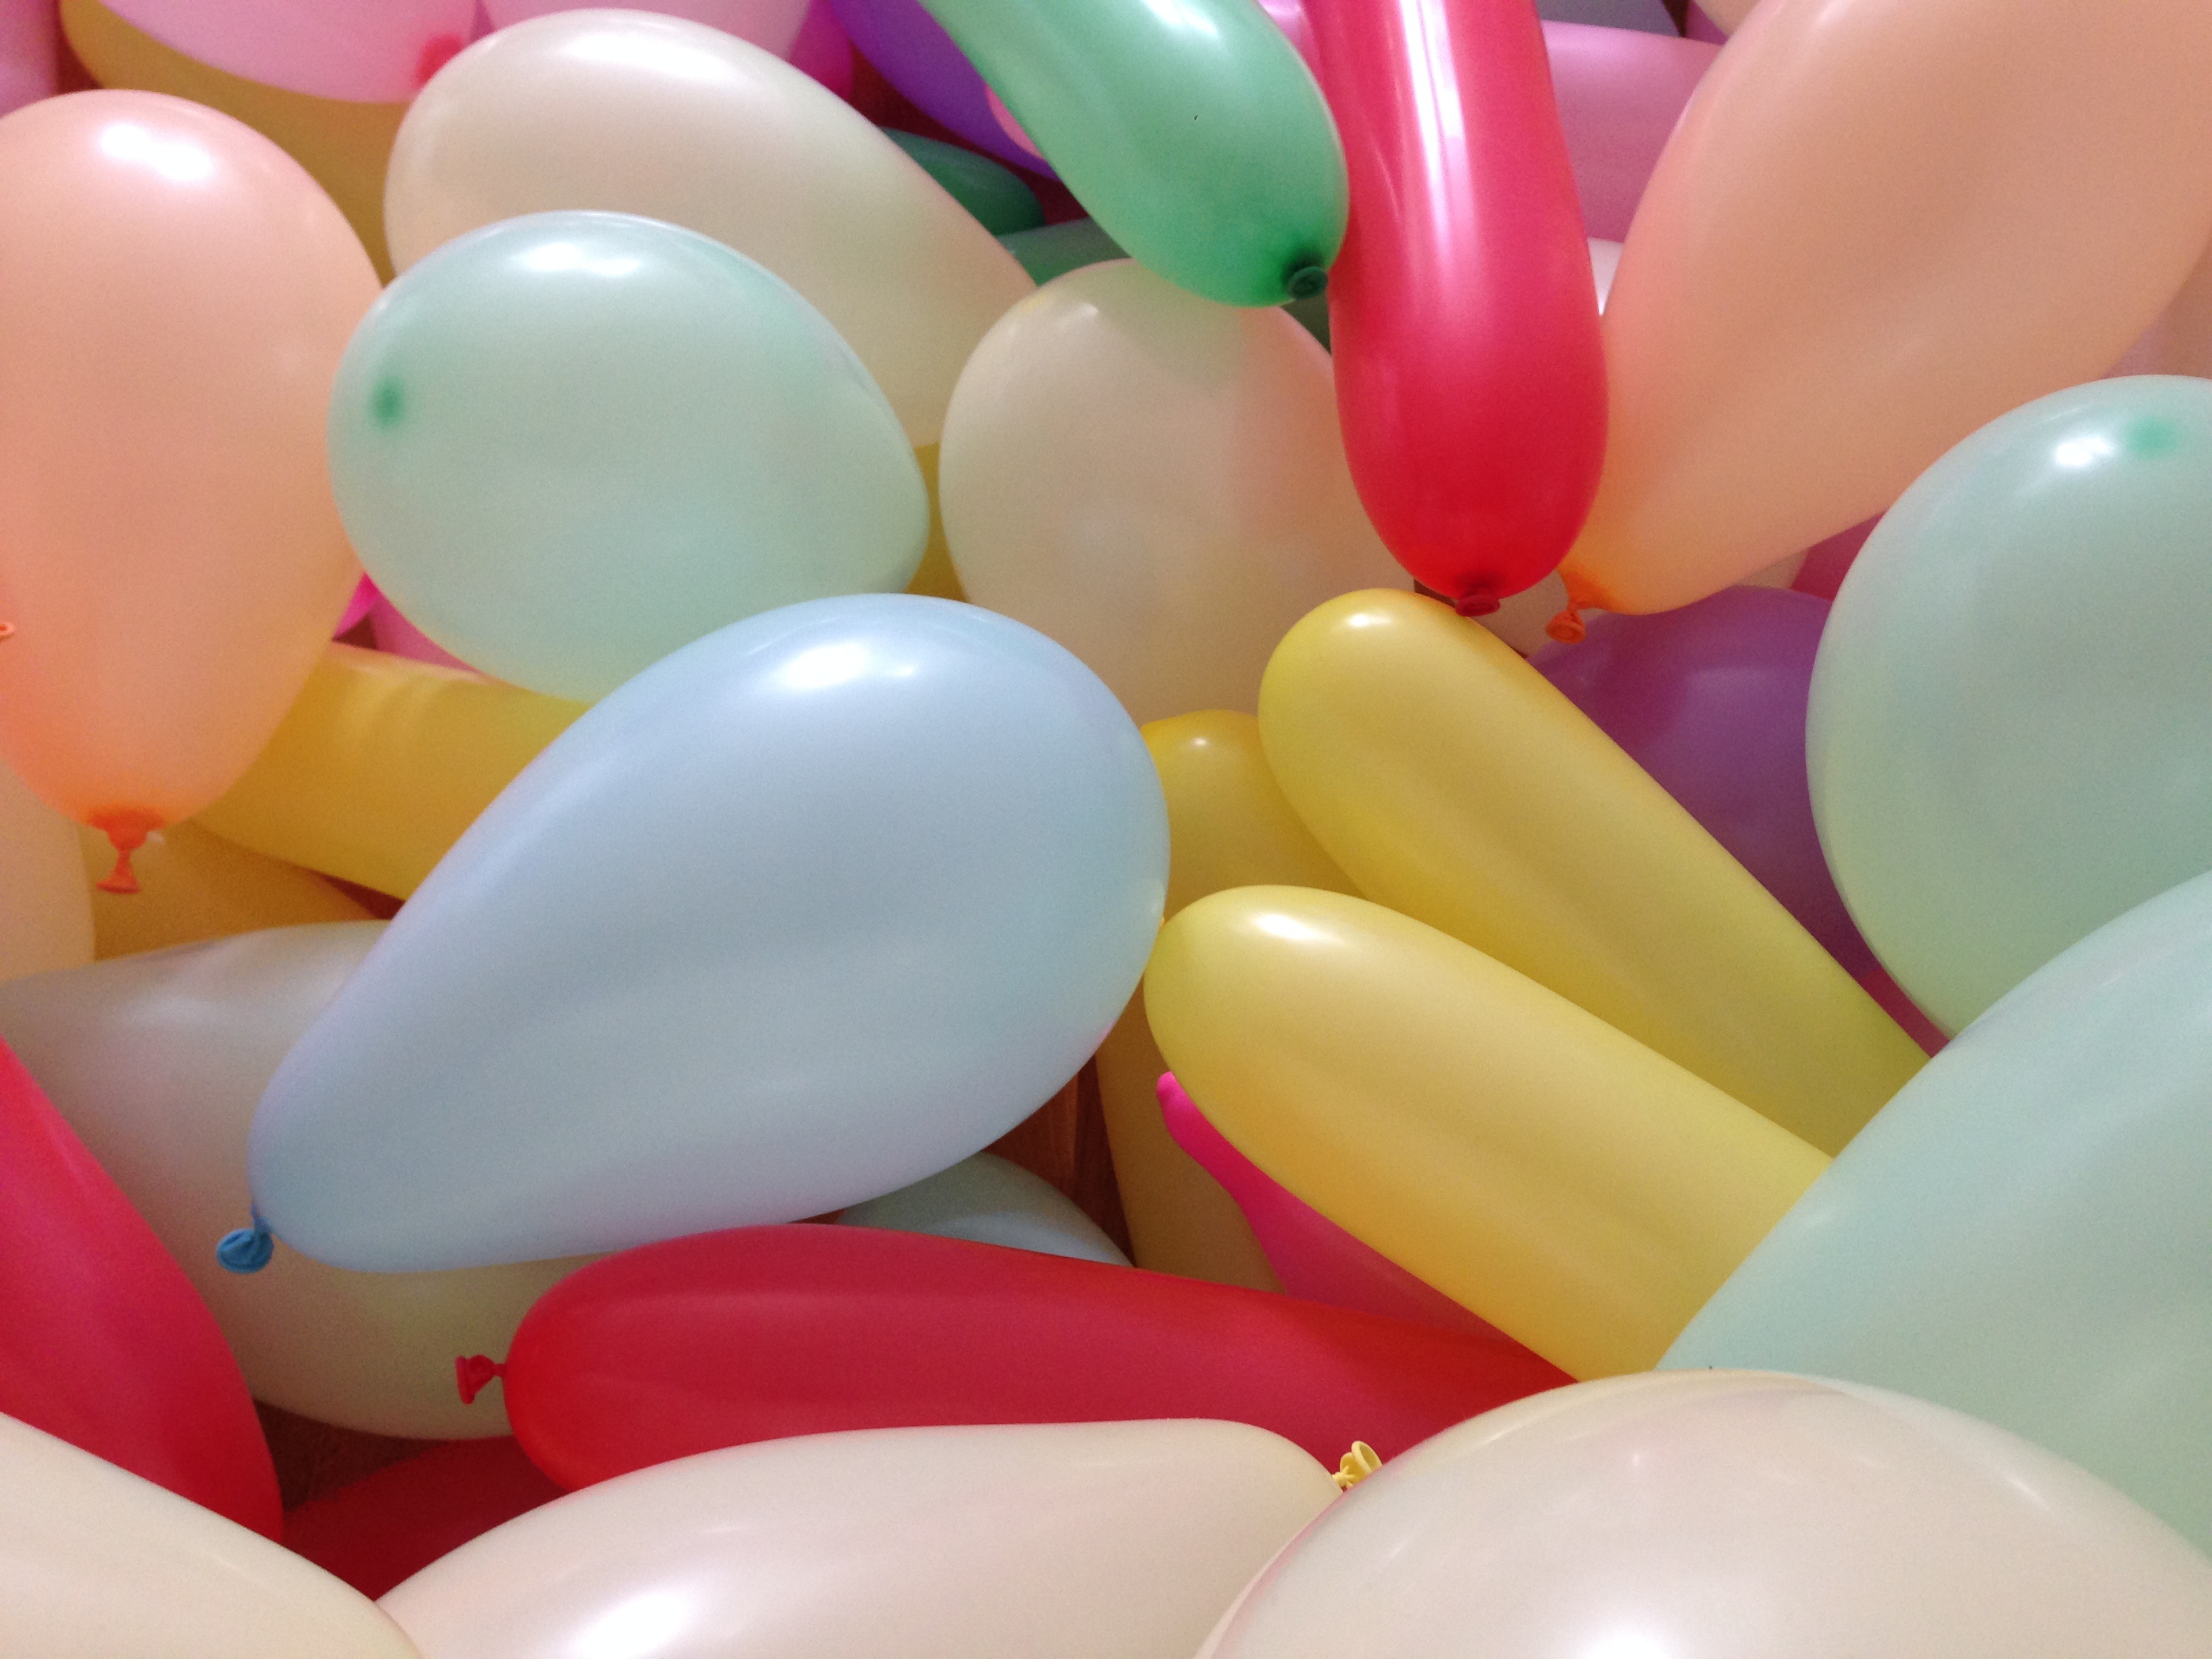
petal, balloon, color, toy, colors, balloons, party, party supply